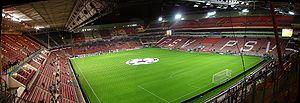
Panorama du Philips Stadion
Le Stade Philips est le stade du club du PSV Eindhoven, club de football de la ville du même nom. Il était autrefois appelé Philips SportPark. Aujourd'hui, il a une capacité de 35 119 places. Le nom de ce stade est issu de la firme électronique Philips, fondée à Eindhoven par les frères Philips. L'éclairage est l'un des plus performants au monde, car à la pointe de la technologie Philips.
Il s'agit de la 11ᵉ édition du Championnat d'Europe de football qui se tient tous les quatre ans et est organisé par l'UEFA.